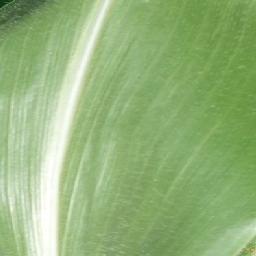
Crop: corn
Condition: (maize)_healthy